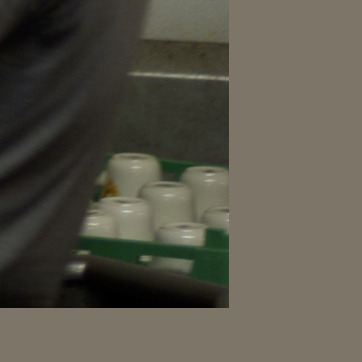
Material: ceramic